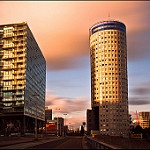
Label: buildings